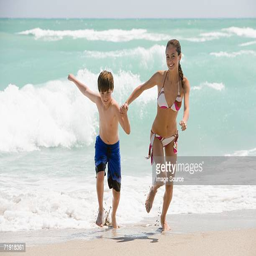
brother and sister running on the beach